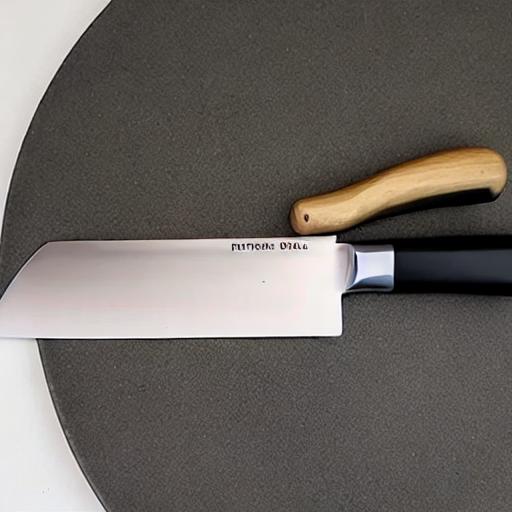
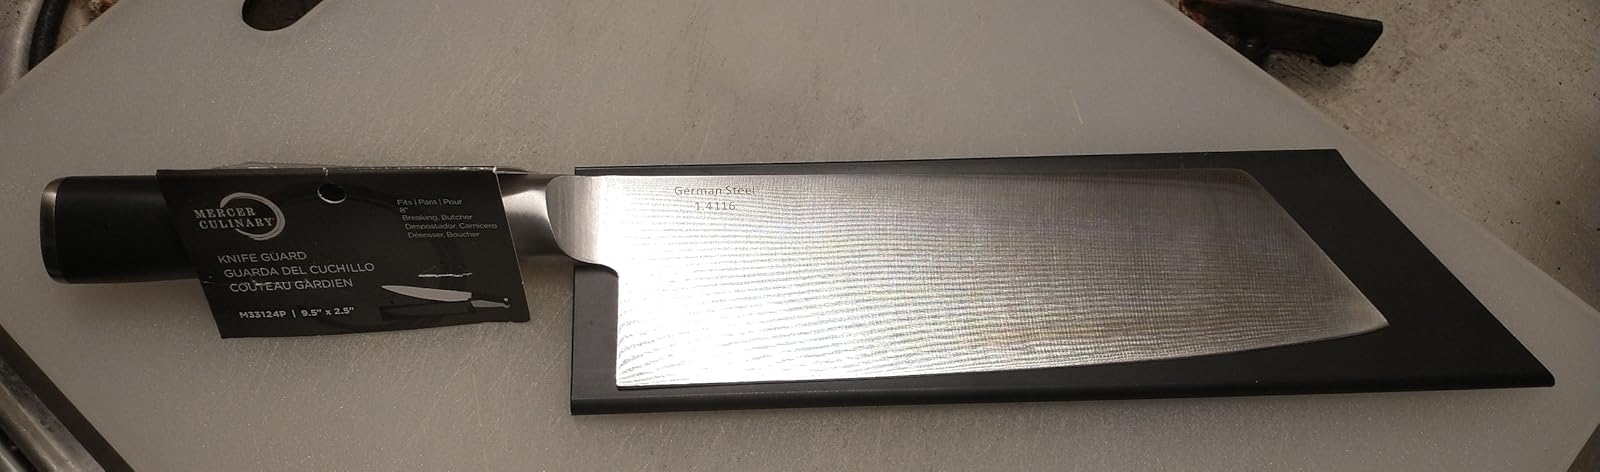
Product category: items_knife
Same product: no